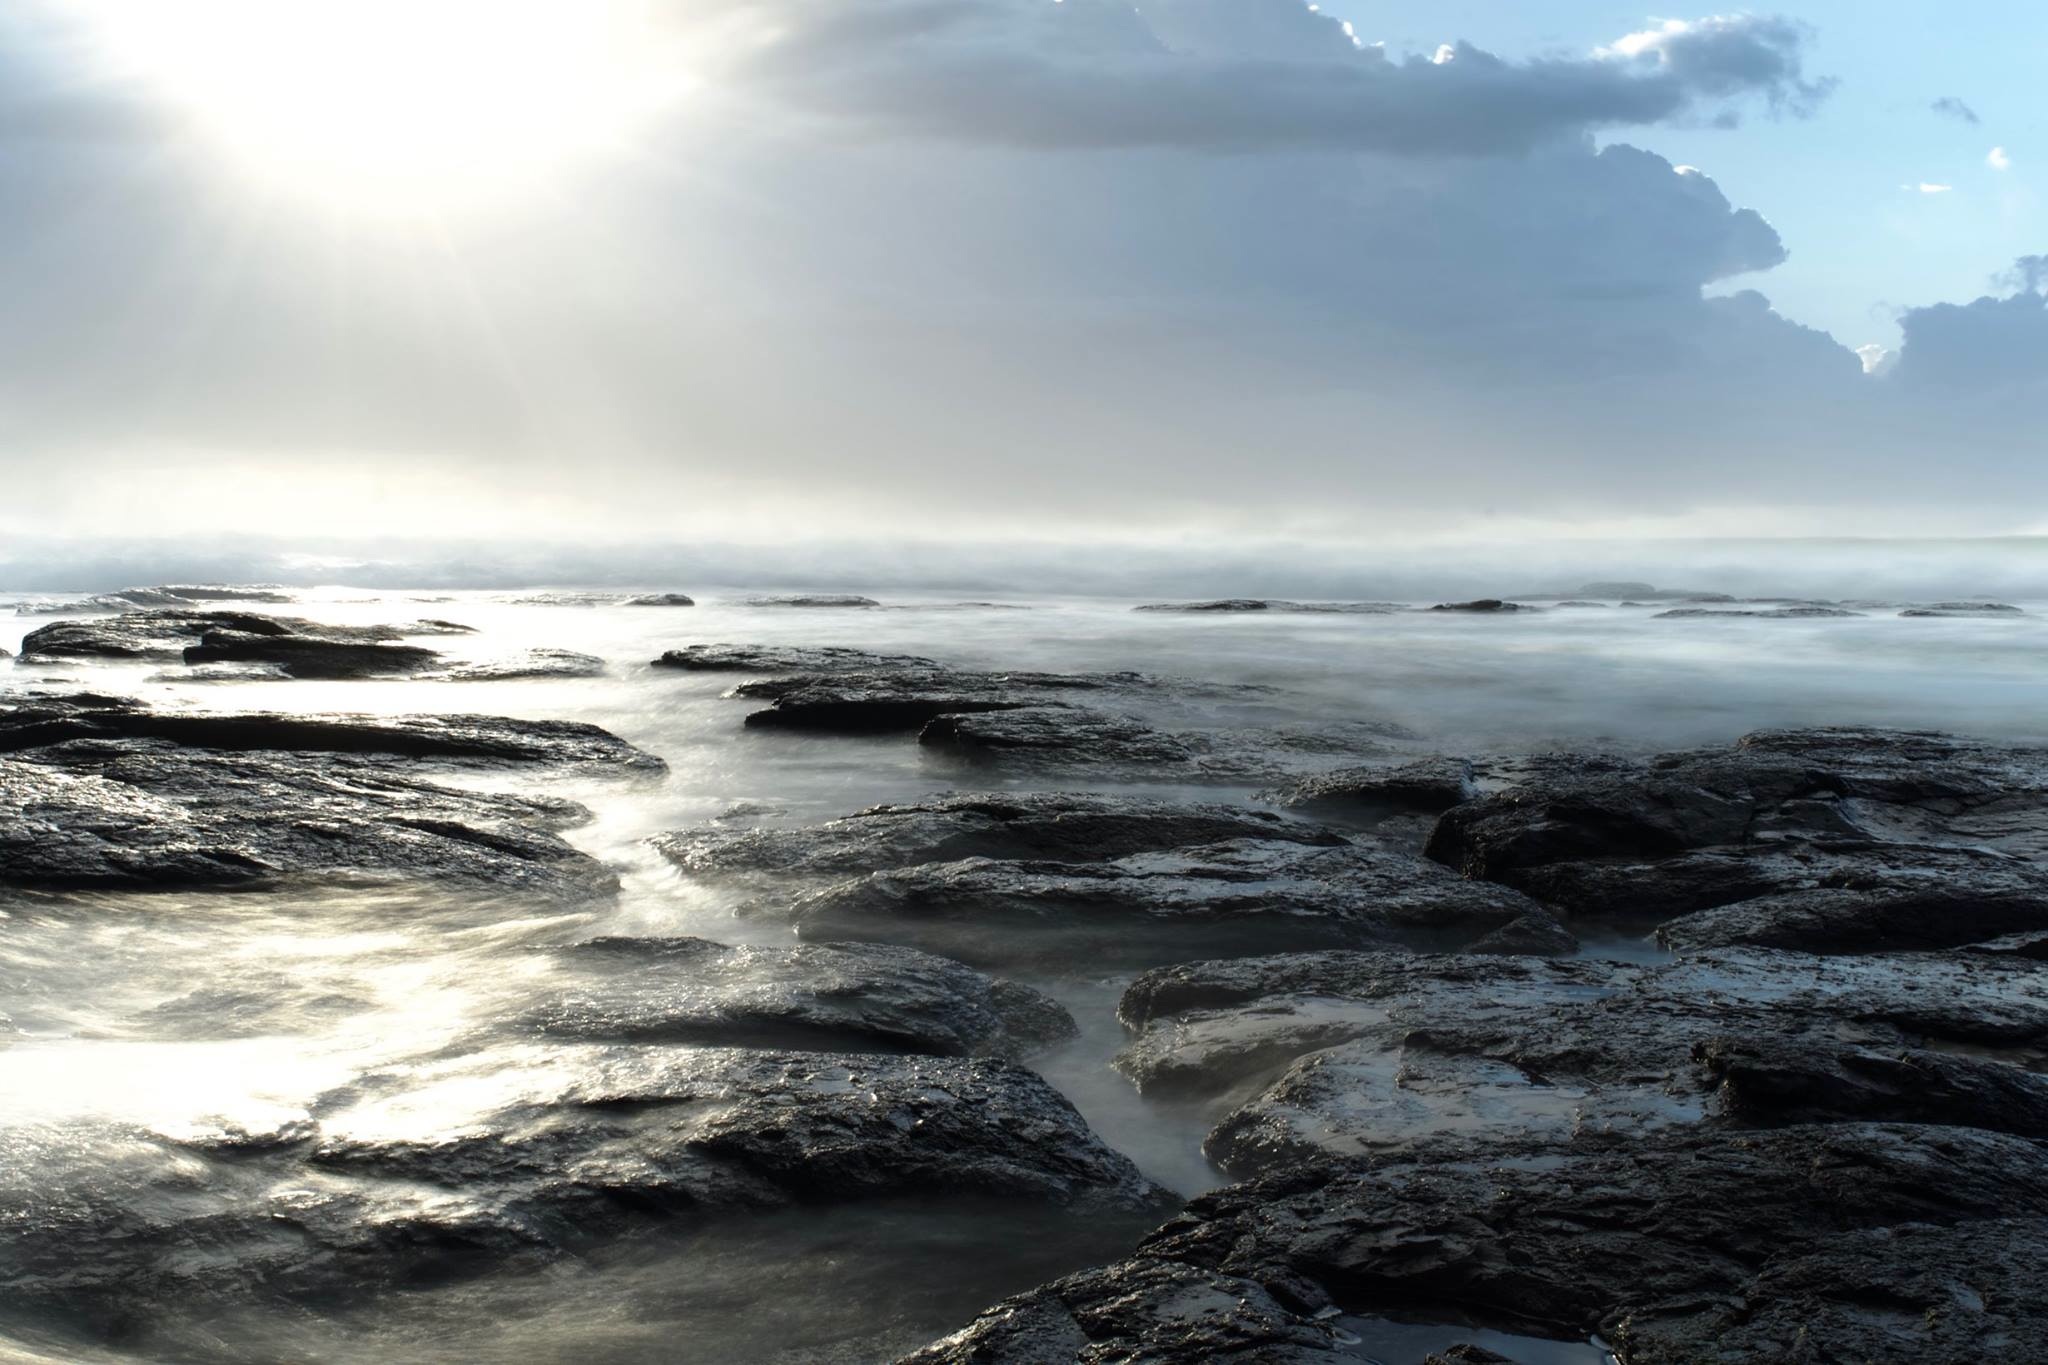
beach, sea, coast, rock, ocean, horizon, cloud, sky, sunrise, sunlight, morning, shore, wave, wind, weather, body of water, atmospheric phenomenon, wind wave